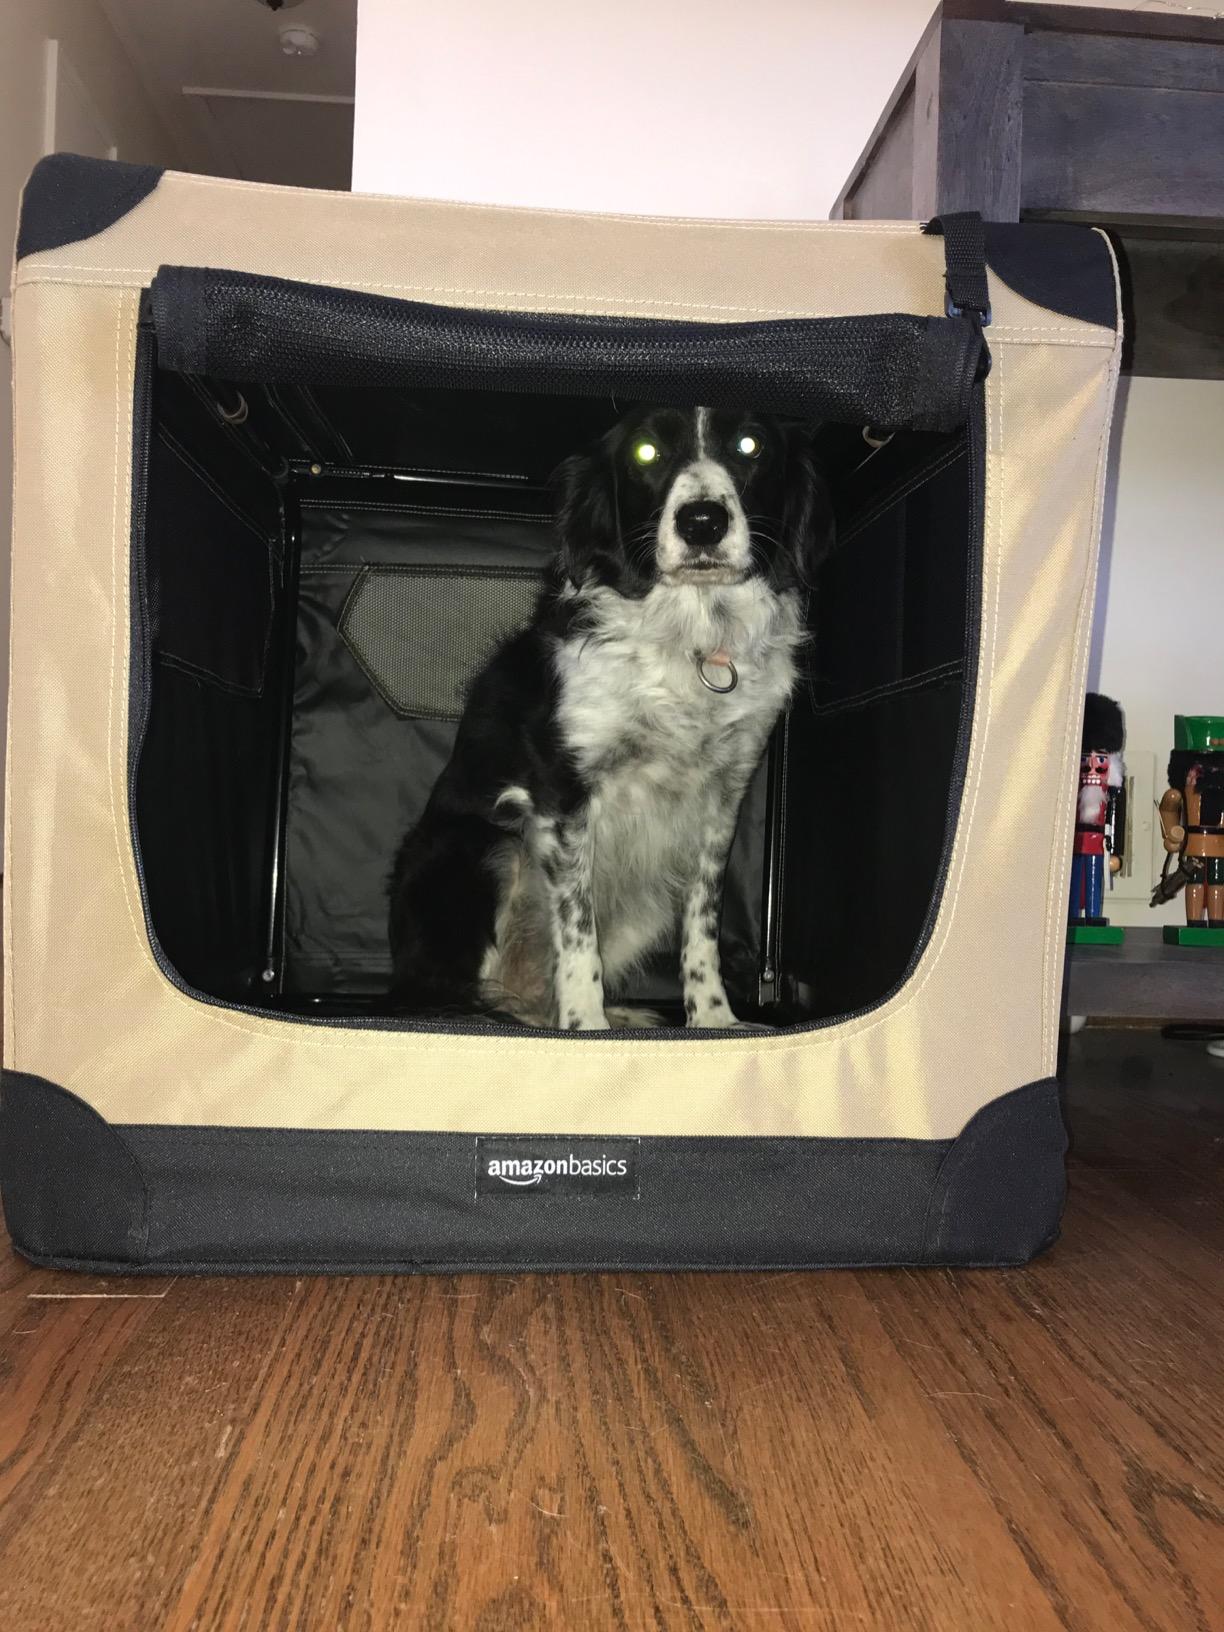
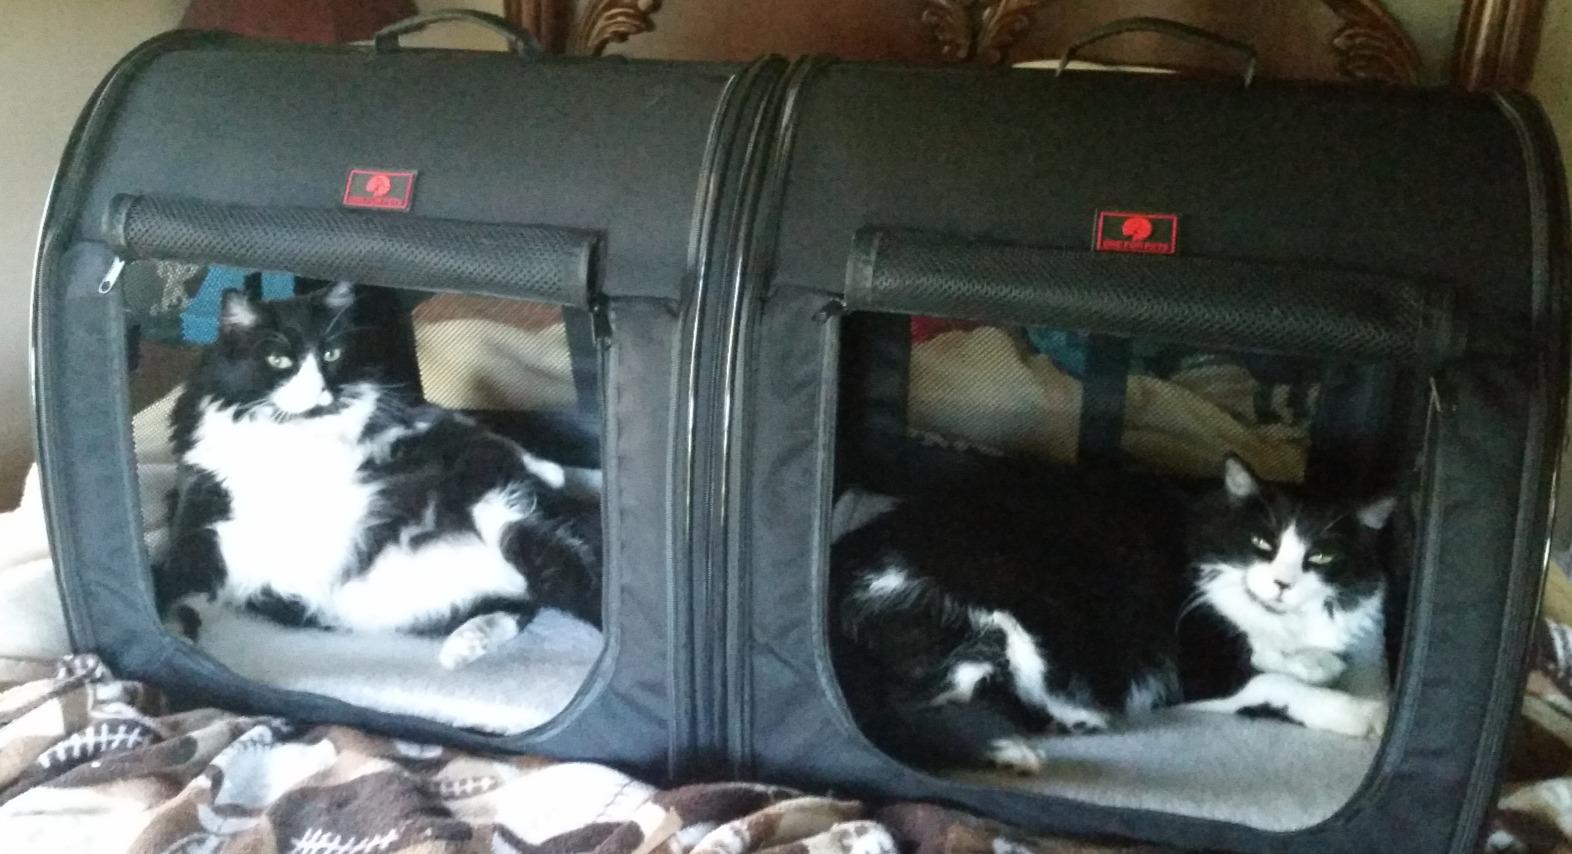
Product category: items_kennel
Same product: no